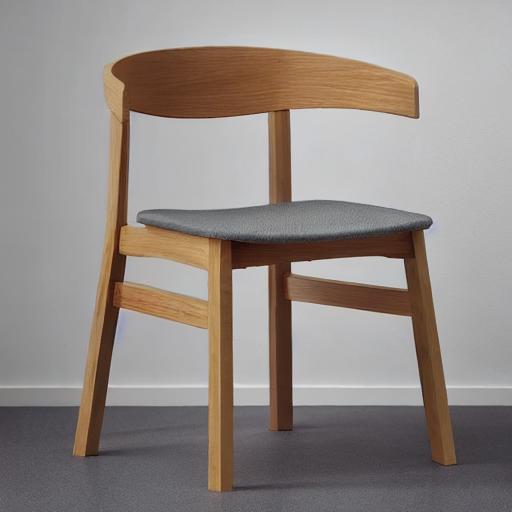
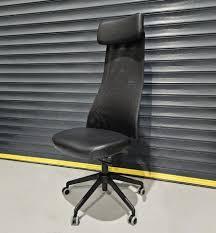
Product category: items_chair
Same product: no